Les Sans Culottes

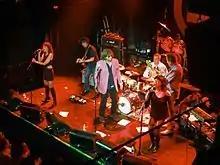
Les Sans Culottes at Irving PlazaNew York City, September 8, 2015

Les Sans Culottes is a French-language rock band from Brooklyn, New York. The group performs primarily original material and some covers of French rock songs and French-language reworkings of some classic American rock songs. Their name is a reference to the citizen soldiers of the French Revolution and also the more contemporary slang term for "no underpants."